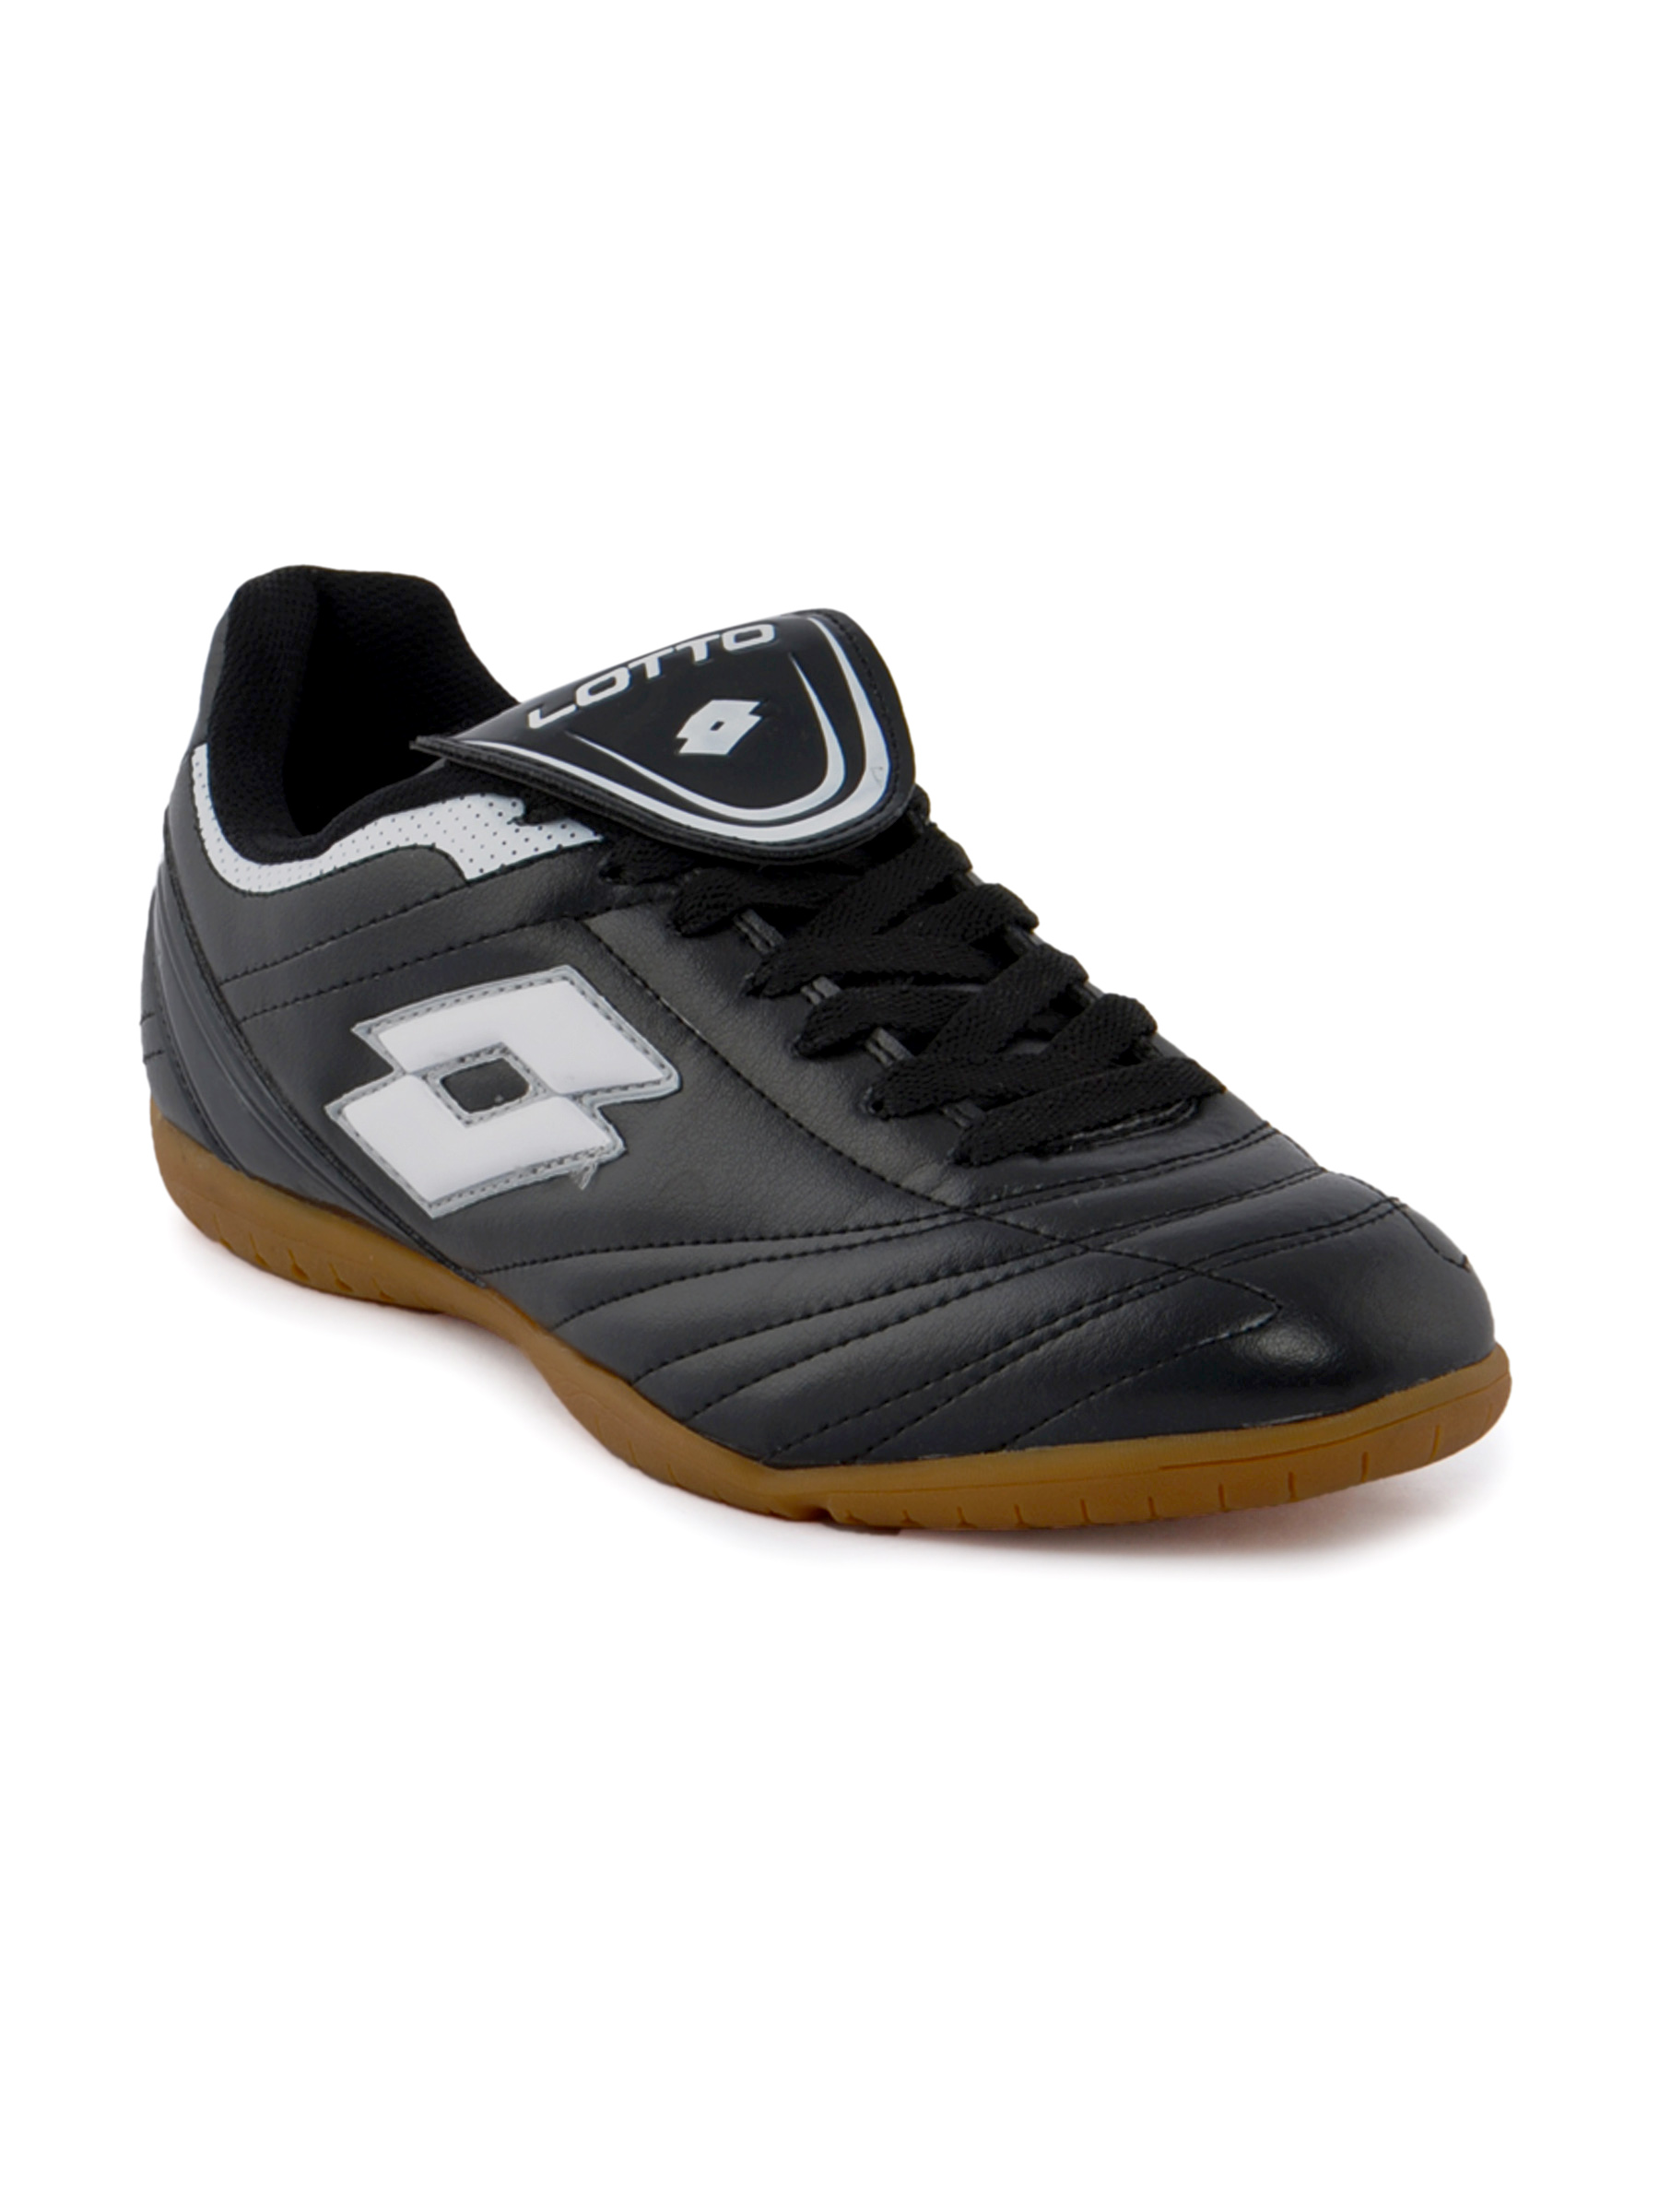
Lotto Men Millennia Black Sports Shoe
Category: Footwear / Shoes / Sports Shoes
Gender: Men
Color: Black
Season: Fall 2011
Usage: Sports